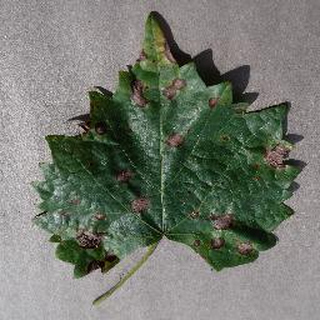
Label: grape_black_rot